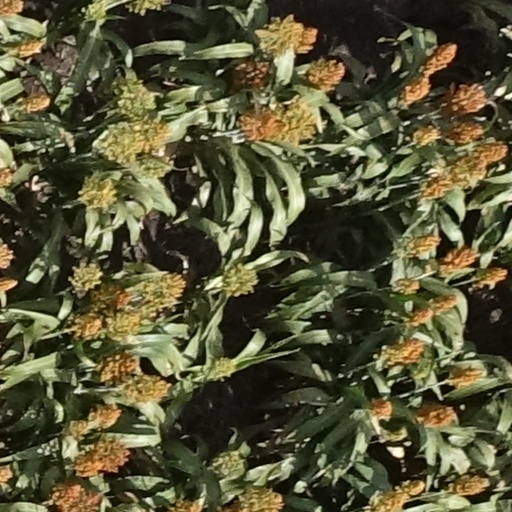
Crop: sorghum